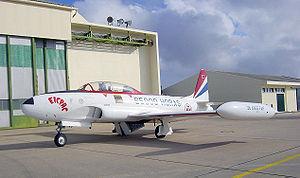
Le Lockheed T-33 Silver Star est un avion d'entraînement construit par les États-Unis à partir de la fin des années 1940. Il s'agit en fait d'un développement du Lockheed P-80/F-80 Shooting Star, désigné initialement TP-80C/TF-80C. Construit à plus de 6 500 exemplaires, le T-33 a été utilisé pour former les pilotes d'une trentaine de pays différents et, malgré son âge, reste encore utilisé un peu partout dans le monde.